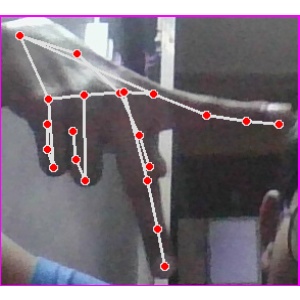
अक्षर: प